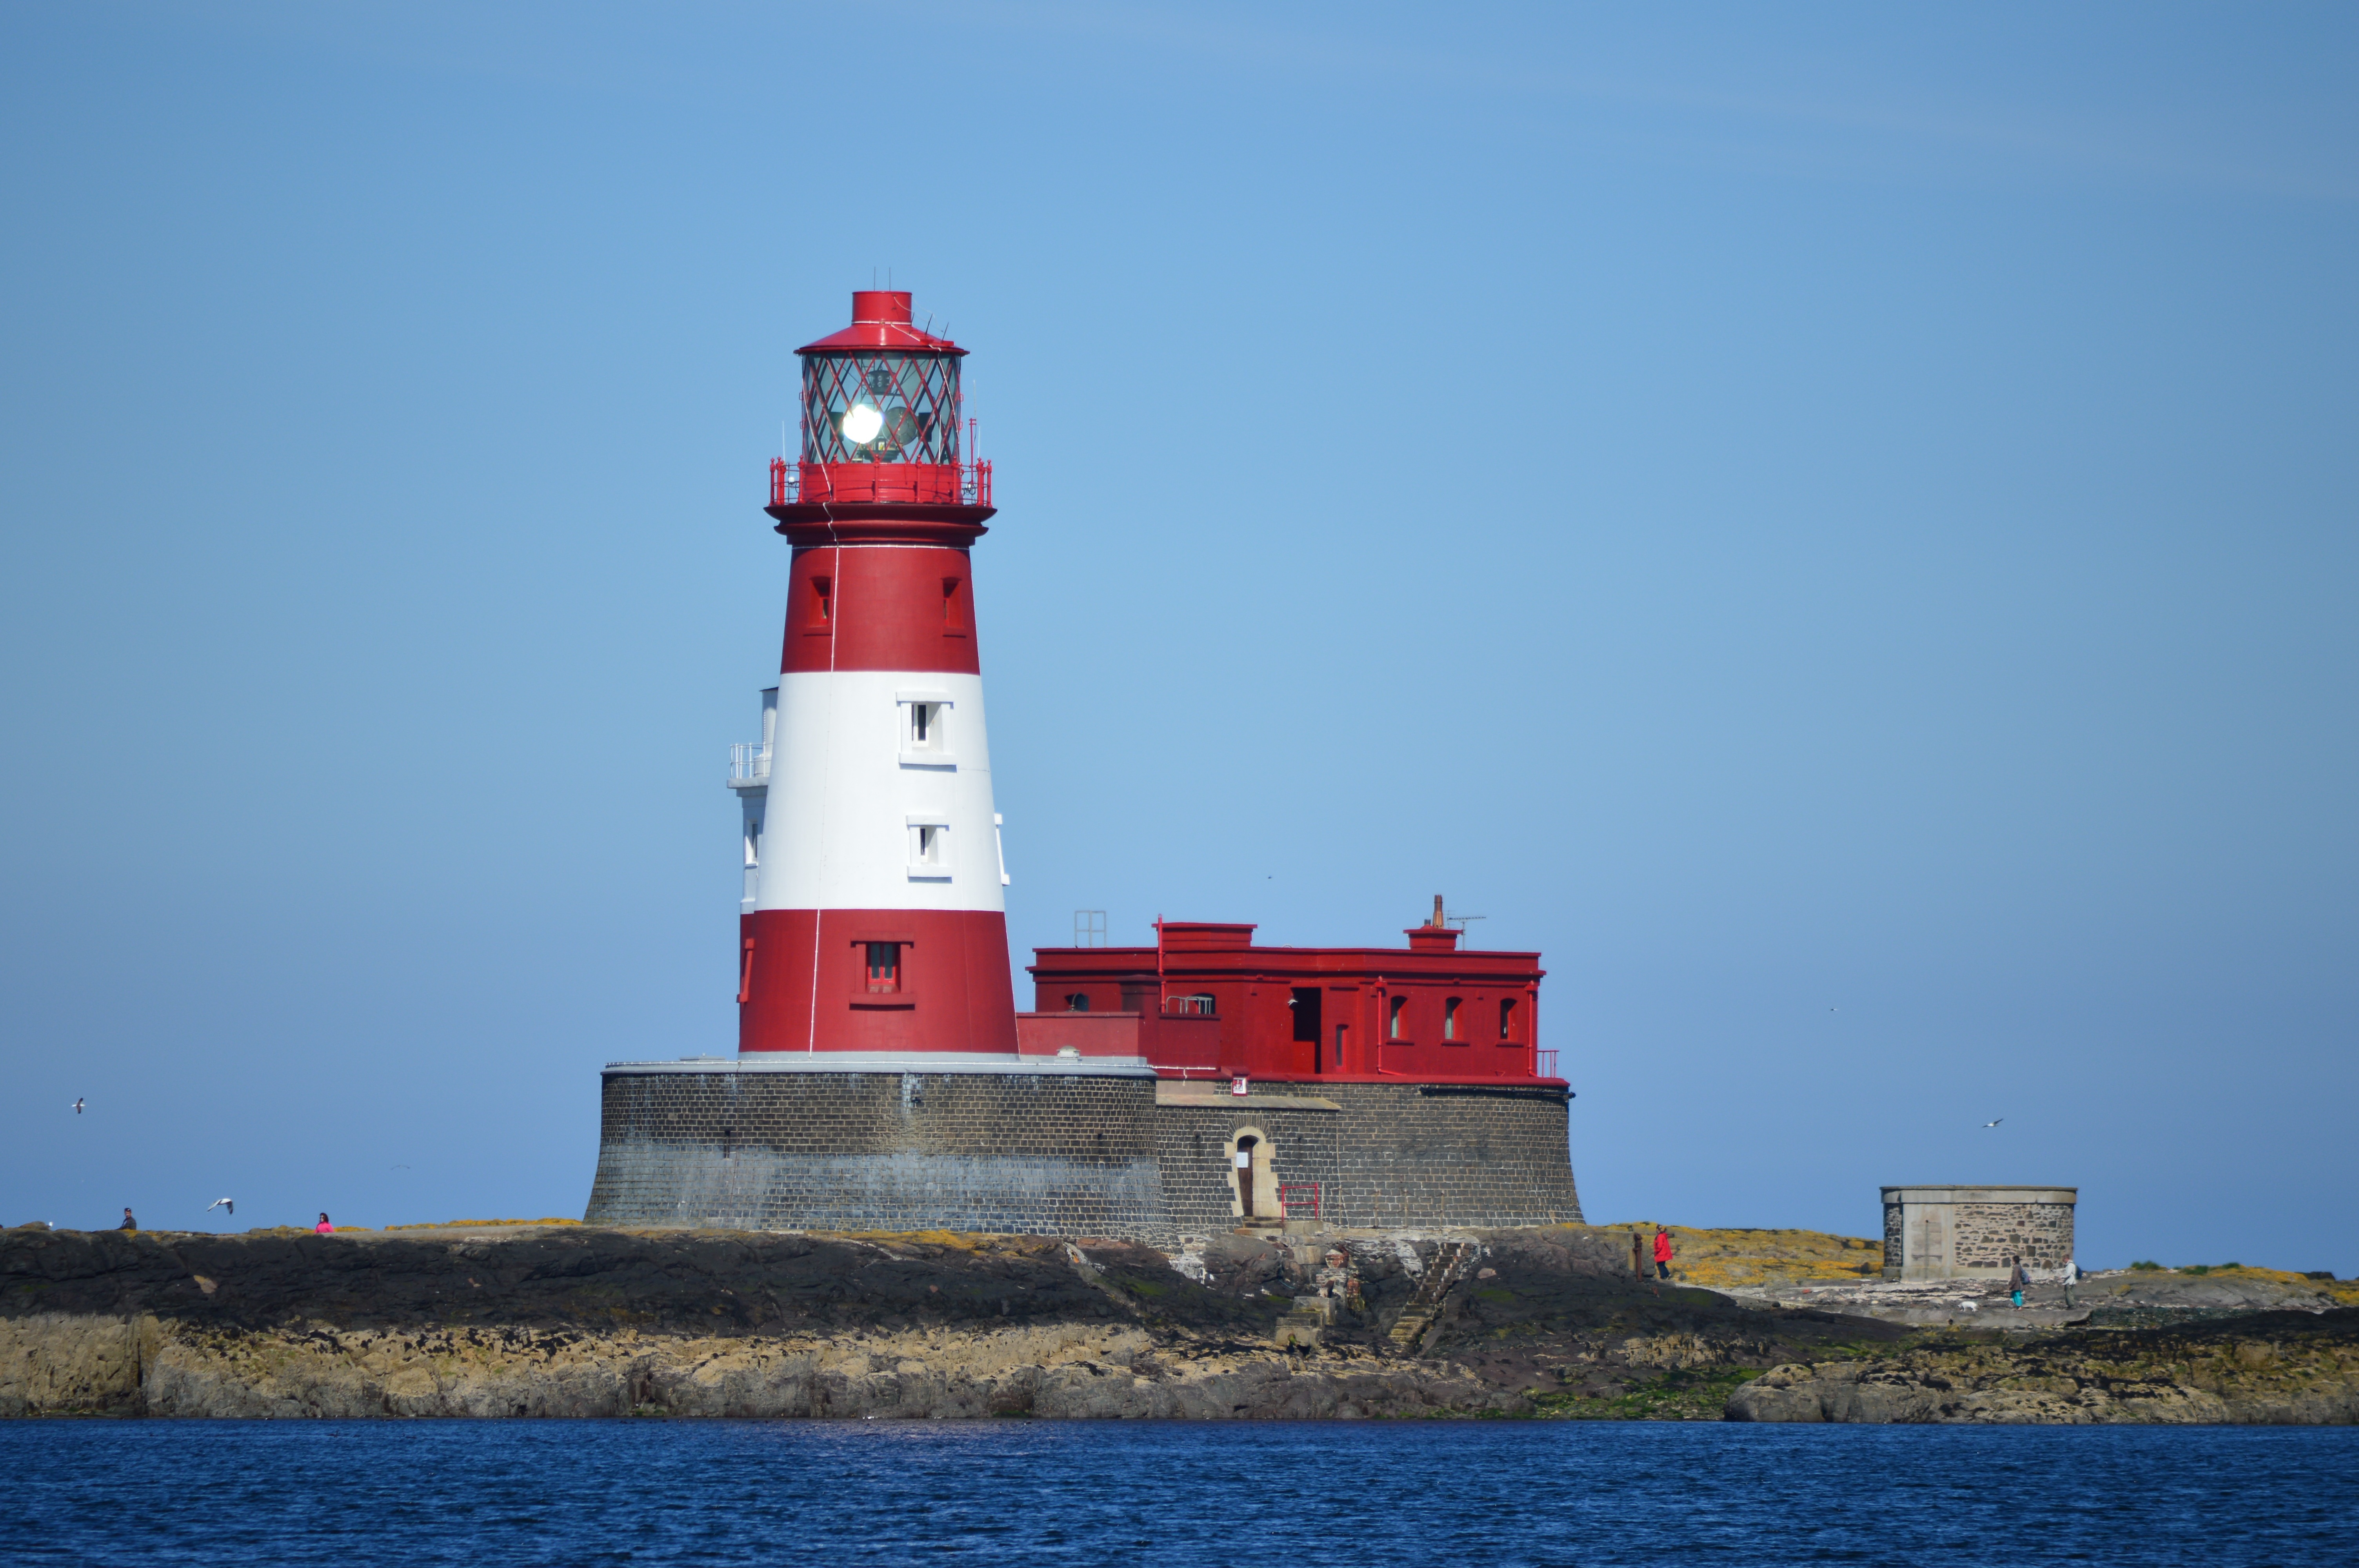
sea, coast, lighthouse, sky, building, tower, beacon, nautical, channel